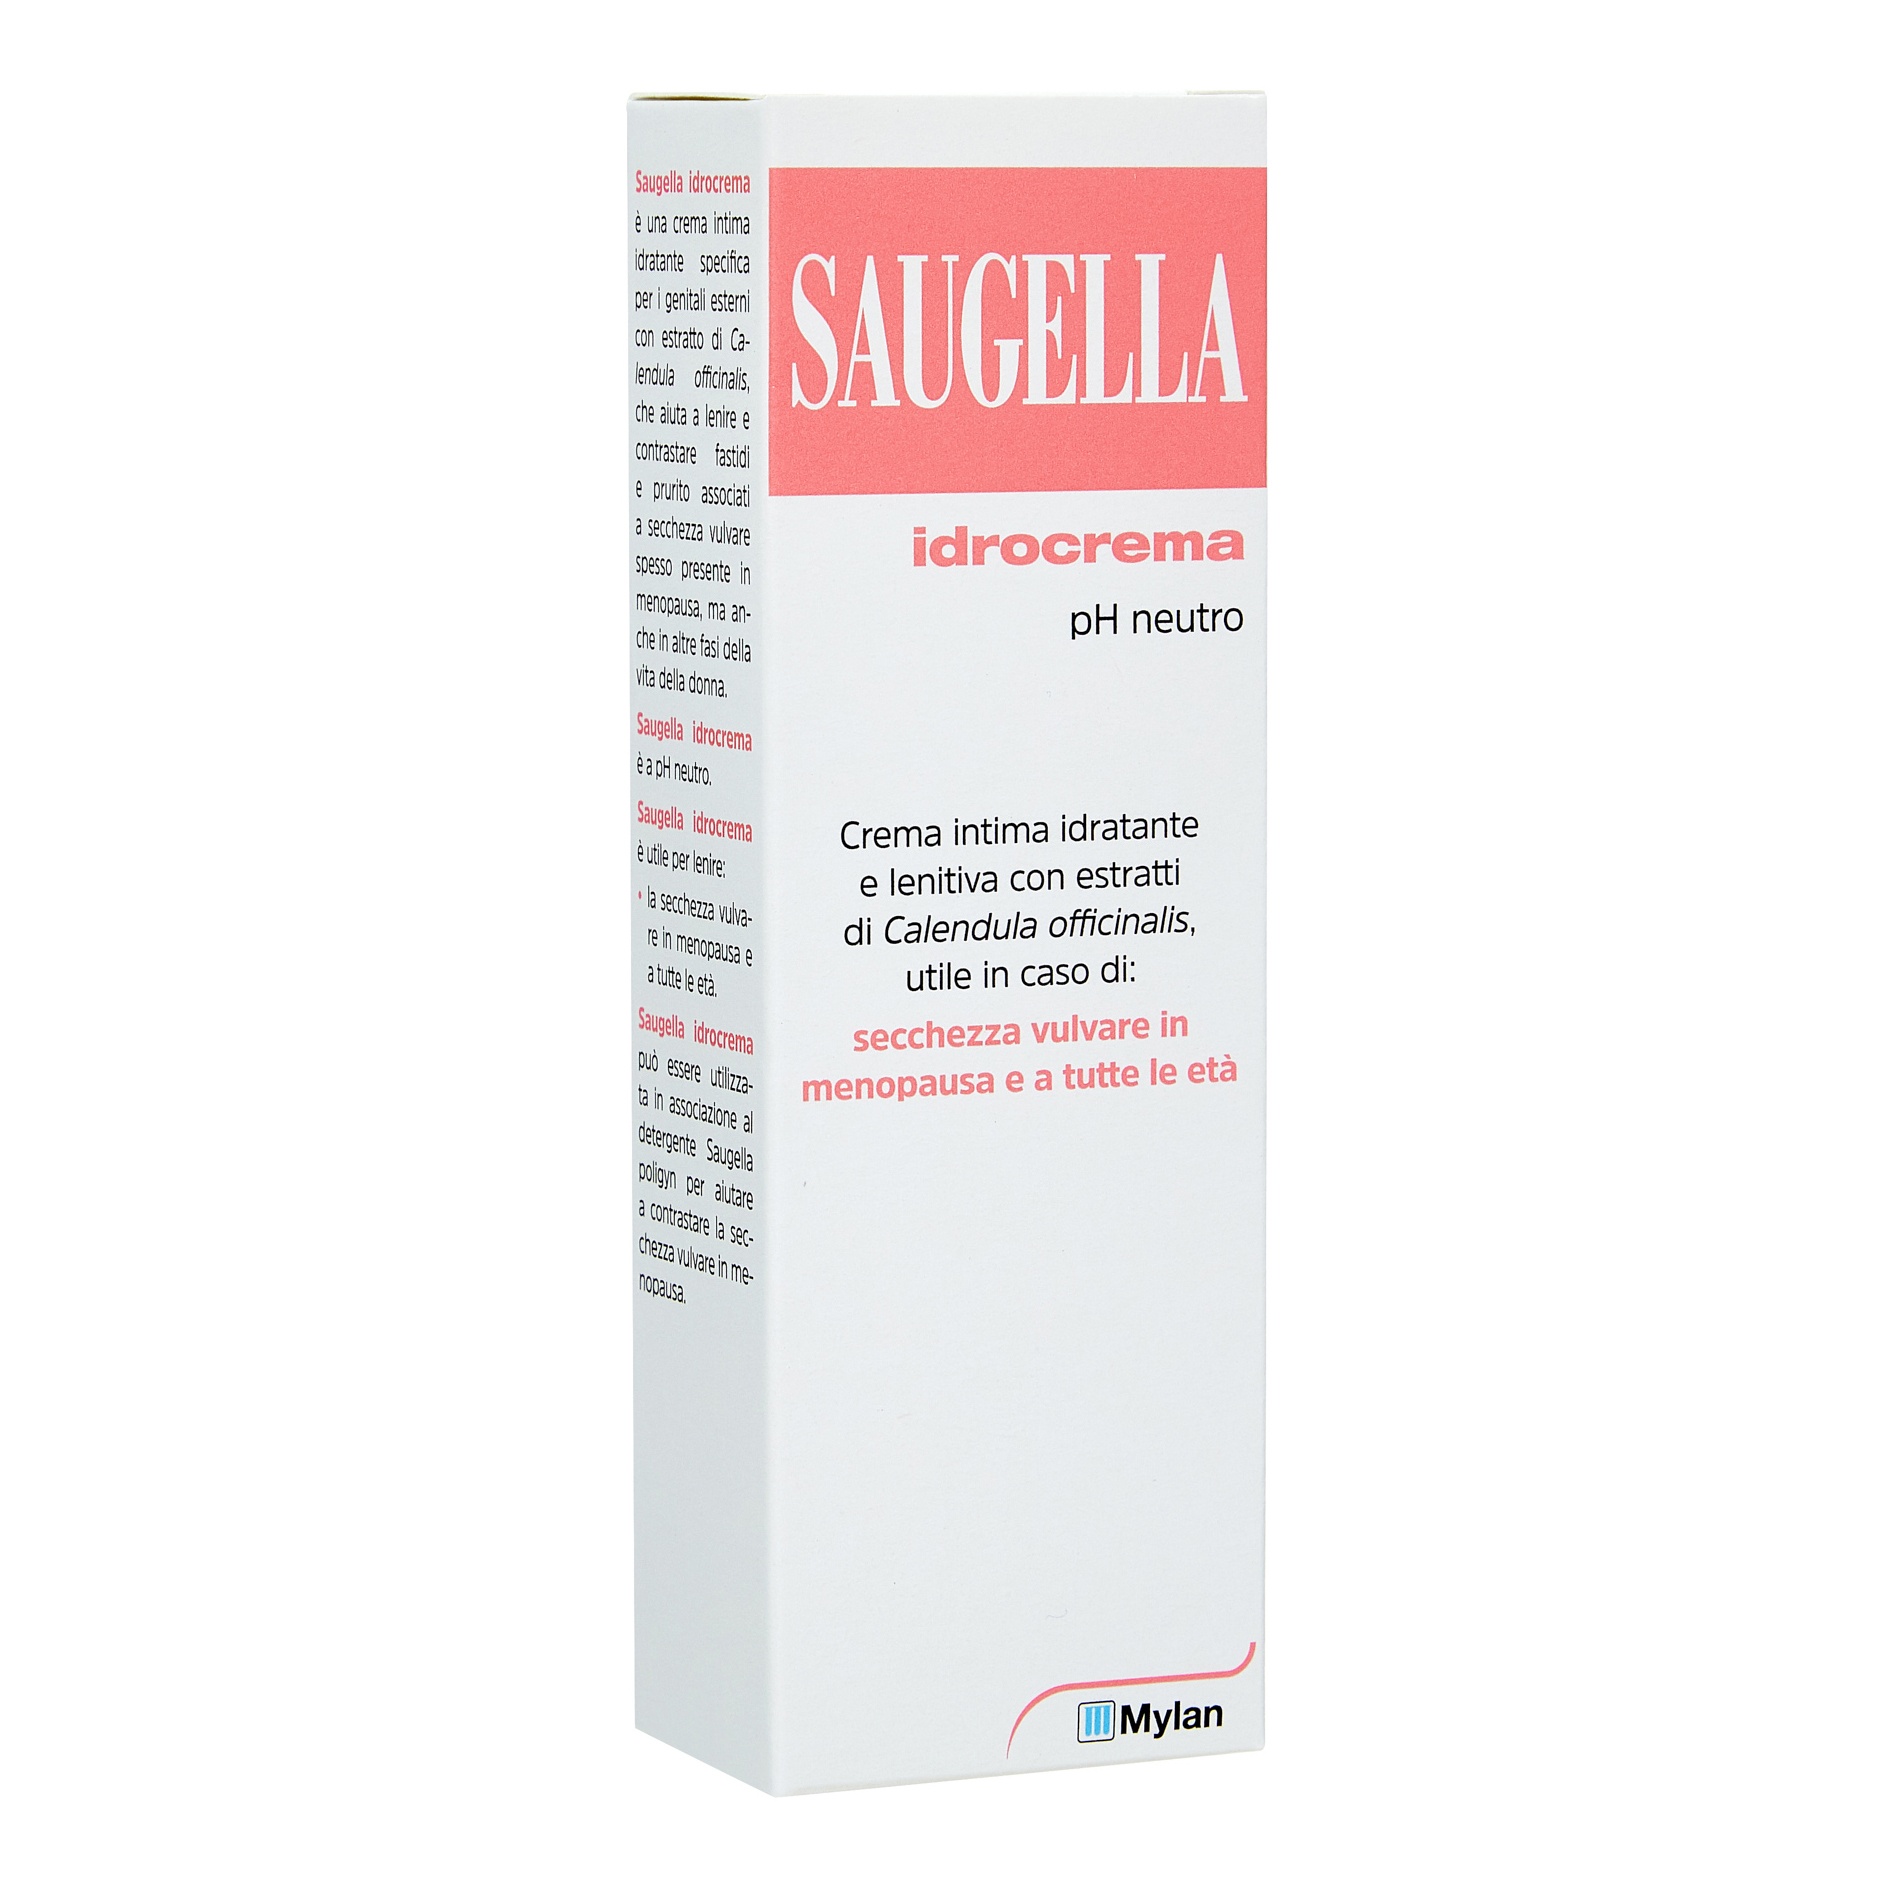
Saugella-idrocrema 30 ml
Saugella IDROCREMA Inidcazioni: emulsione ricca di sostanze naturali che svolgono una prolungata azione idratante e lenitiva. Grazie ai suoi componenti funzionali fisiologicamente presenti ripristina il patrimonio idrolipidico, conferendo ai tessuti elasticit&aacute e morbidezza. Il polidocanolo e la calendula svolgono un'azione lenitiva del prurito e degli arrossamenti che spesso si accompagnano alla secchezza e all'atrofia della mucosa. Gli estratti di elicrisio e di salicaria esplicano nel contempo un'attivit&aacute riepitelizzante ed antibatterica. Modalit&aacute d'uso: - applicare in sede la quantit&aacute necessaria di crema - non lascia residui e non macchia - non compatibile con il lattice del profilattico. Componenti: aqua, diglycerin, biosaccharide gum-1, ethylexyl ethylhexanoate, glyceril stearate, cetearyl alcohol, laureth-9, paraffinum liquidum, propylene glycol, sorbitolo, prunus armeniaca, calendula officinalis, lythrum salicaria, helychrysum italicum, triethanolamine, carbomer, sodium hyaluronate, acrylates /C10-30, alkyl acrylates, crosspolymer, sodium methylparaben, PPG-26 buteth-26, PEG-40 hydrogenated castor oil, disodium EDTA, potassium EDTA, potassium sorbate, panthenol, profumo. Cod. 590"
Brand: Saugella
Category: Health & Beauty > Personal Care > Feminine Sanitary Supplies